Tha Chin River

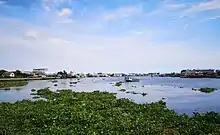
Tha Chin River in the area of Tha Chalom, Samut Sakhon where it empties into the Gulf of Thailand

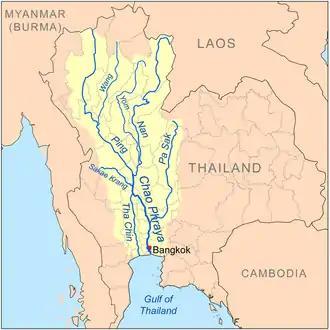
Map of the Chao Phraya River drainage basin showing the Tha Chin River

The Tha Chin River is a distributary of the Chao Phraya River, in Thailand. It splits in the province of Chai Nat and then flows west from the Chao Phraya through the central plains, until it empties into the Gulf of Thailand in Samut Sakhon province.